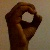
The image shows a hand gesture representing the letter 'O' in Indian Sign Language.